Merriwa, Western Australia

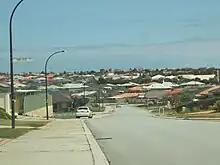
View westwards along Seagrove Boulevard.

Up until the late 1980s, Merriwa was unpopulated bushland with no notable land features other than Quinns Road, a two-lane arterial road linking the adjacent townsite of Quinns Rocks to Wanneroo Road. The original Quinns Beach Estate in the south of Merriwa was developed in the late 1980s and early 1990s by Smith Corporation, who were also responsible for the development of the marina in nearby Mindarie at the time. Many early residents of Merriwa suffered from lack of facilities, poorly built pavements and roads, lack of street-lighting, and isolation from other areas (as Marmion Avenue had not yet been extended). This led to the formation of the Merriwa Development Committee, with the purpose of lobbying the Council to support the issues raised.